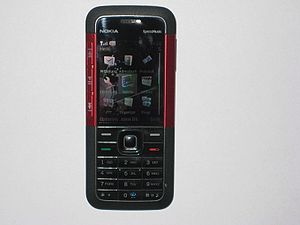
Nokia 5310
Nokia 5310
Nokia 5310 XpressMusic er en mobiltelefon fra Nokia, som er 9,9 mm tyk. Den har et 2 tommer stort display med en opløsning på 240 x 320.